Expansion of Russia (1500–1800)

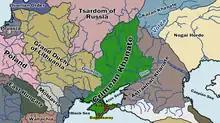
Khanates of Crimea, Astrakhan and Kazan in 1550, before the expansion of Ivan the Terrible, which established Russian power over the entire length of the Volga

"The Bank or Oka Line:" The main line of Muscovite defense had always been the crossings of the Oka River. With the removal of the Great Horde as a buffer state, Crimea became the main enemy, and work was begun to strengthen the Oka defenses. By 1533, about 250 km of the bank was extensively fortified, mainly from Kaluga (150s,75w) on the Oka bend to Kolomna (65s,75e). There were weaker fortifications in the west along the Ugra River and east down the Oka to Nizhny Novgorod (400e,75n). In addition, there was an 'out-fort' at Tula (193s) along the main invasion route. From 1522, the military headquarters was at Kolomna. The bank was manned during the spring-to-fall raiding season. Troops were mostly horse archers drawn from the land-owning class, with increasing numbers of artillery and musketeers.